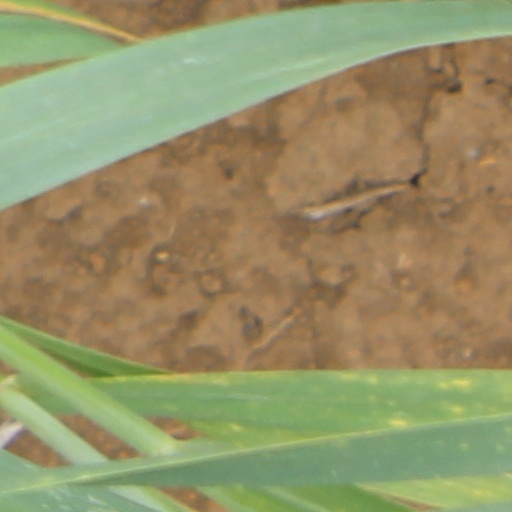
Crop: wheat